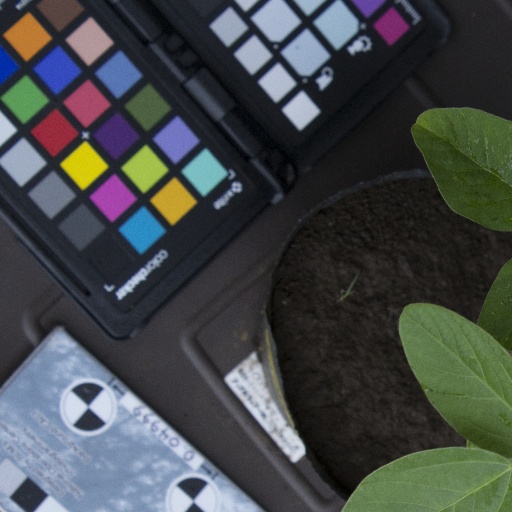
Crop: soybean